Sky position (RA, Dec in degrees): 119.688, 12.287
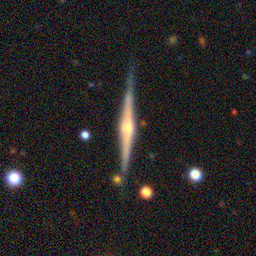
Galaxy morphology: Edge-on Galaxies with Bulge